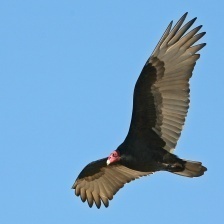
Species: TURKEY VULTURE
Scientific name: CATHARTES AURA
ImageNet parent category: vulture